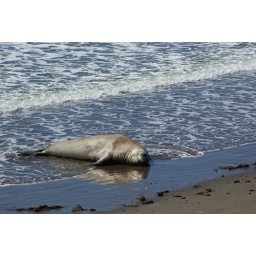
I love this photo of a male elephant seal in Patagonia. I like the reflection in the sea